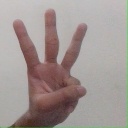
अक्षर: व